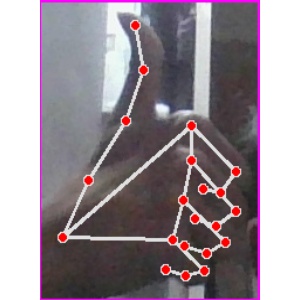
अक्षर: थ